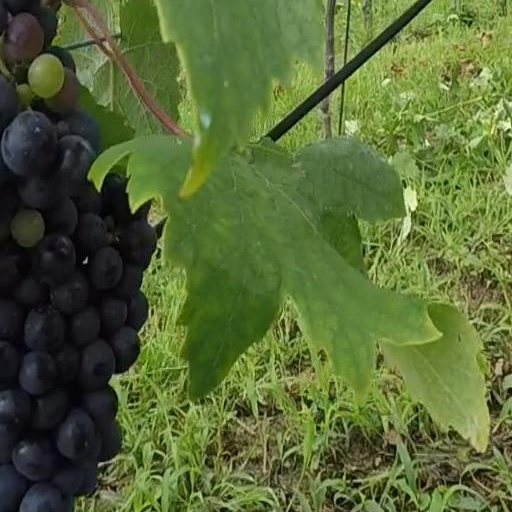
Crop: grape